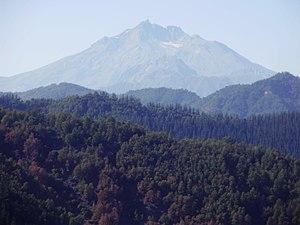
Le Nevado de Longaví est un stratovolcan du Chili.